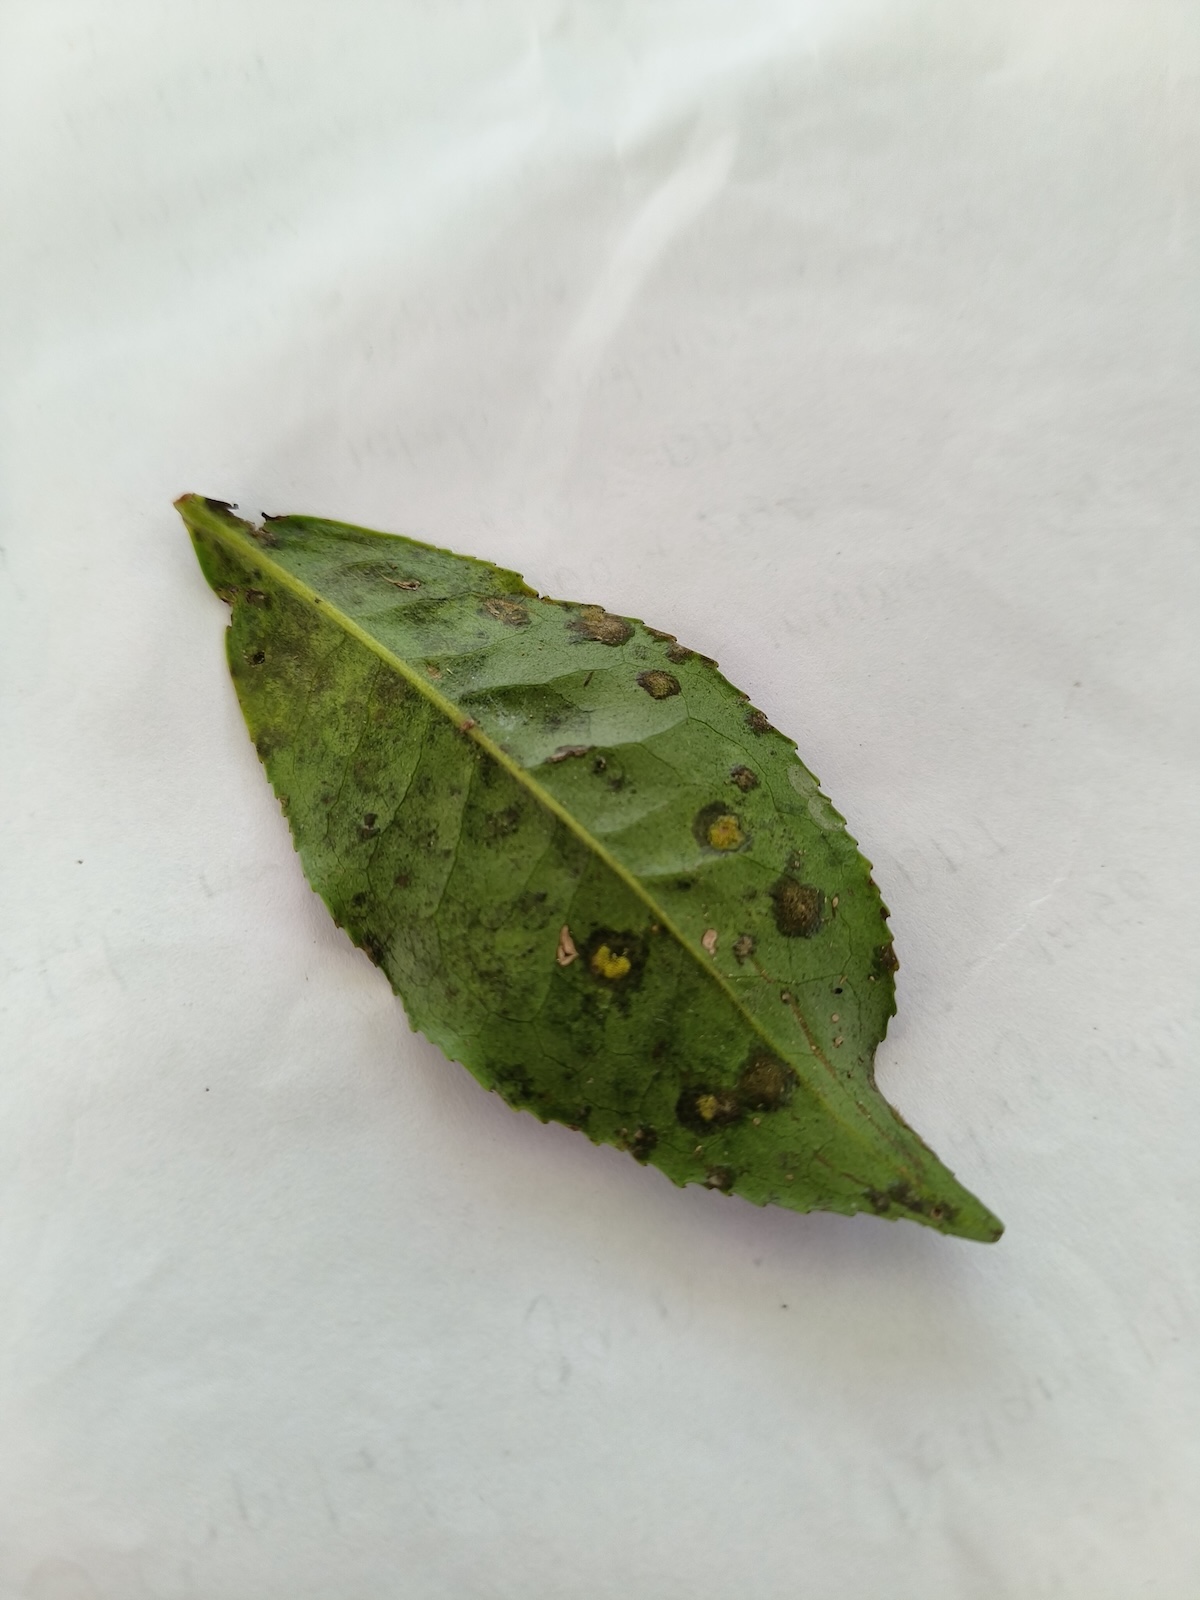
Label: Tea algal leaf spot